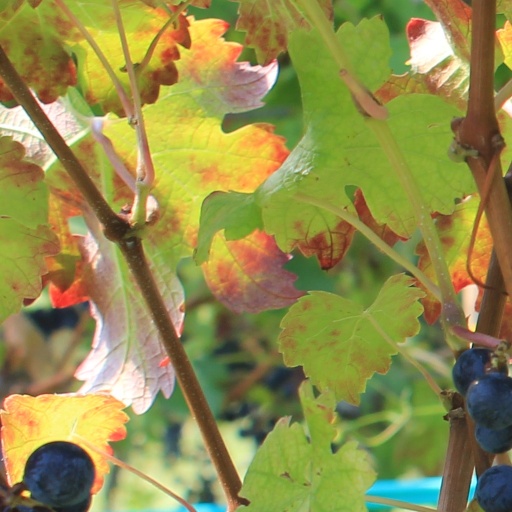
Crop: grape